Murray State University

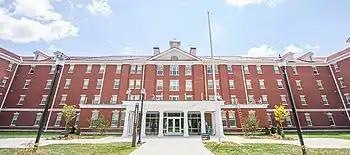

The majority of the university's sports and recreation facilities are located on the northernmost edge of the campus, along the KY-121 Bypass. The most prominent structure in the sports complex is Roy Stewart Stadium. The stadium, the home field to the Murray State Racers football program, was completed in 1973 and named for former Murray State football coach Roy Stewart. It seats 16,800. The outdated AstroTurf surface was replaced with FieldTurf in 2007. Located on the second floor of the seven-story press box and seating structure is the Pat Spurgin Rifle Range, home of the three-time NCAA champion rifle squad. The 8,602-seat CFSB Center was completed in 1998 to replace the aging Racer Arena, which had been outgrown by the men's and women's basketball teams. Racer Arena remains in use by the women's volleyball team.